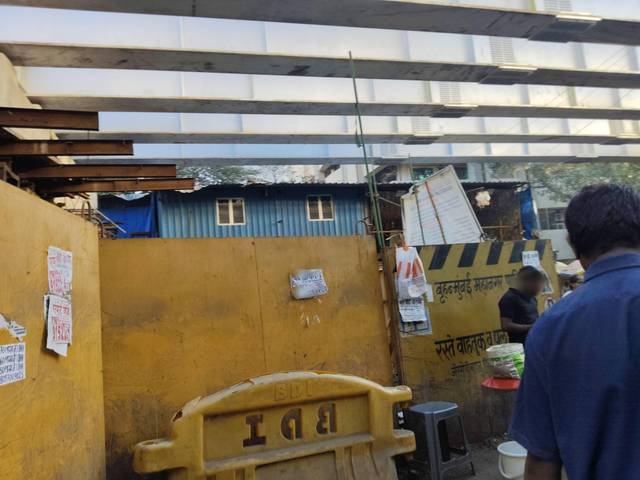
Region: India
Coordinates: 19.08, 72.897